1959 Targa Florio

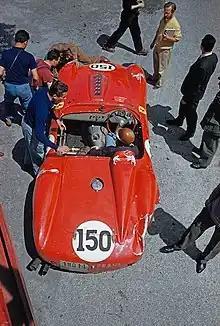
The Ferrari 250 Testa Rossa of Brooks/Behra during the race, with Brooks driving.

Reigning champions, Ferrari had entered three of their latest 250 TR 59 for their squad of drivers; Phil Hill, Dan Gurney, Tony Brooks, Olivier Gendebien, Jean Behra and Cliff Allison. As Aston Martin elected to miss the event, there was no other entrants in the S3.0 class, therefore their main opposition would come from the works Porsches of Jo Bonnier, Wolfgang von Trips, Edgar Barth and Wolfgang Seidel, but these were smaller engined cars and less powerful.